Tasmanian coniferous shrubbery

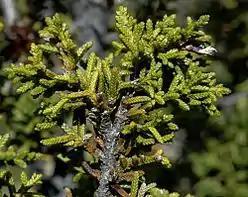
"Diselma archeri"

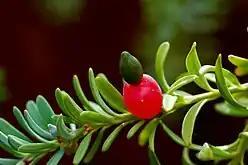
"Podocarpus lawrencei"

The vegetation in Tasmania's alpine environments is predominately woody and shrub-like. One vegetation type is coniferous shrubbery, characterised by the gymnosperm species "Microcachrys tetragona", "Pherosphaera hookeriana", "Podocarpus lawrencei", and "Diselma archeri". Distribution of these species is relevant with abiotic factors including edaphic conditions and fire frequency, and increasingly, the threat of climate change towards species survival exists. Conservation and management of coniferous shrubbery are necessary considering that the paleoendemic species, "Microcachrys," "Pherosphaera" and "Diselma", have persisted in western Tasmanian environments for millions of years.